Zhou Dunyi

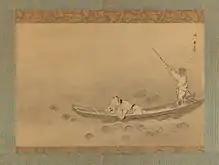
Zhou Dunyi admiring lotuses by Kaihō Yūsetsu, mid-17th century

The "Taiji Tu Shuo" ("Explanations of the Diagram of the Supreme Ultimate" or "Diagram Explaining the Supreme Ultimate") was placed at the head of the neo-Confucian anthology "Jinsilu" ("Reflections on Things at Hand") by Zhu Xi and Lü Zuqian in 1175. He fused Confucian ethics and concepts from the "Book of Changes" ("I Ching") with Daoist naturalism. He developed a metaphysics based on the idea that "the many are ultimately one and the one is ultimate." This was the first 11th-century Chinese text to argue for the inseparability of metaphysics or cosmology and ethics, as well as the first major Chinese text to explore the concept of the taijitu or "yin-yang symbol".